Leo Posada

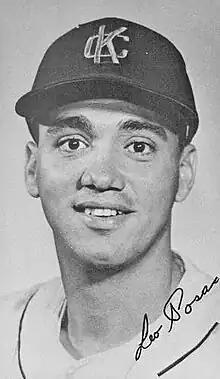
Posada in 1961

Leopoldo Jesús Posada Hernández (April 1, 1934 – June 23, 2022) was a Cuban baseball player. He played for the Kansas City Athletics of Major League Baseball from 1960 through 1962. After his retirement as a player, Posada served as a manager in Minor League Baseball.